Cranham

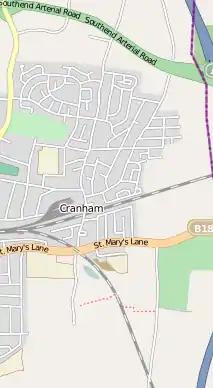
Map of Cranham

In the 17th and 18th centuries manorial homes, including Cranham Hall, became attractive properties for merchants from the City of London. Initial attempts to expand the suburban estates from Upminster in the early 20th century ran into problems because of the lack of water supply. In 1922 sewage works for Upminster and Cranham were opened in Great Warley. In the 1930s land was used to develop some council housing and following the sale of the Benyon estate the pace of new building quickened. Cranham's location on the very edge of London's urban sprawl is explained by the halting effect on suburban house building of the introduction of the Metropolitan Green Belt and World War II. Thereafter building took place within the area bounded by the Southend Arterial Road in the north and St Mary's Lane in the south; and there were 615 council houses built by 1971.